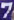
Number: 7